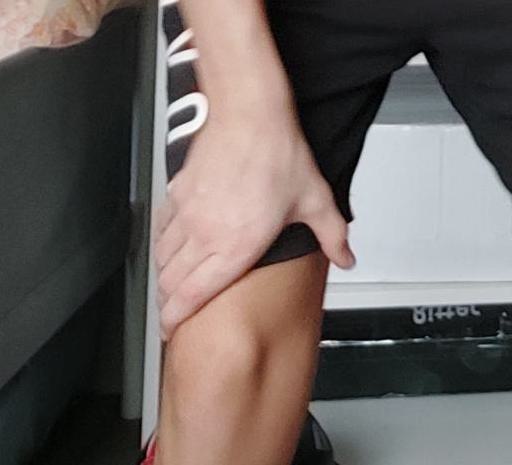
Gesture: no_gesture